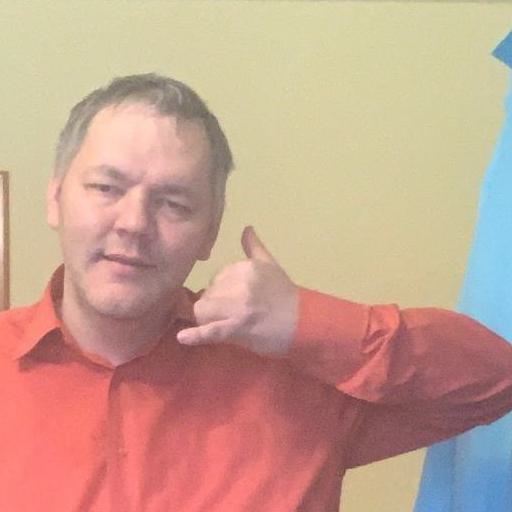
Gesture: call